Memorial Ossuary, Cer

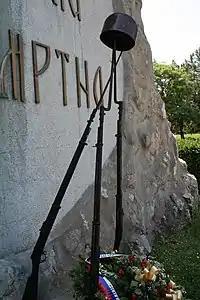
Detail of the monument.

In front of the monument is a composition, which consists of three rifles with bayonets, leaning against each other, with a šajkača on top of the bayonet. At the top of the monument is a bronze figure of an eagle with outstretched wings, holding a laurel wreath in its beak. Rifles with shajkacs and an eagle with a laurel wreath have a common symbolism – marking the battle that ended with the Serbian victory. The rifles are no longer in action, so they are covered by the winner's hat, and the eagle, additionally symbolizing victory in the whole war, wears a wreath as a sign of victory, while its outstretched wings symbolize the won freedom.